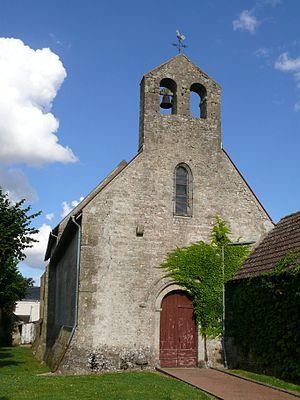
L'église Saint-Pierre d'Intville-la-Guétard (Loiret, Centre-Val de Loire, France).
L'église Saint-Pierre est située à Intville-la-Guétard, dans le Loiret.
Intville-la-Guétard est une commune française, située dans le département du Loiret en région Centre-Val de Loire.